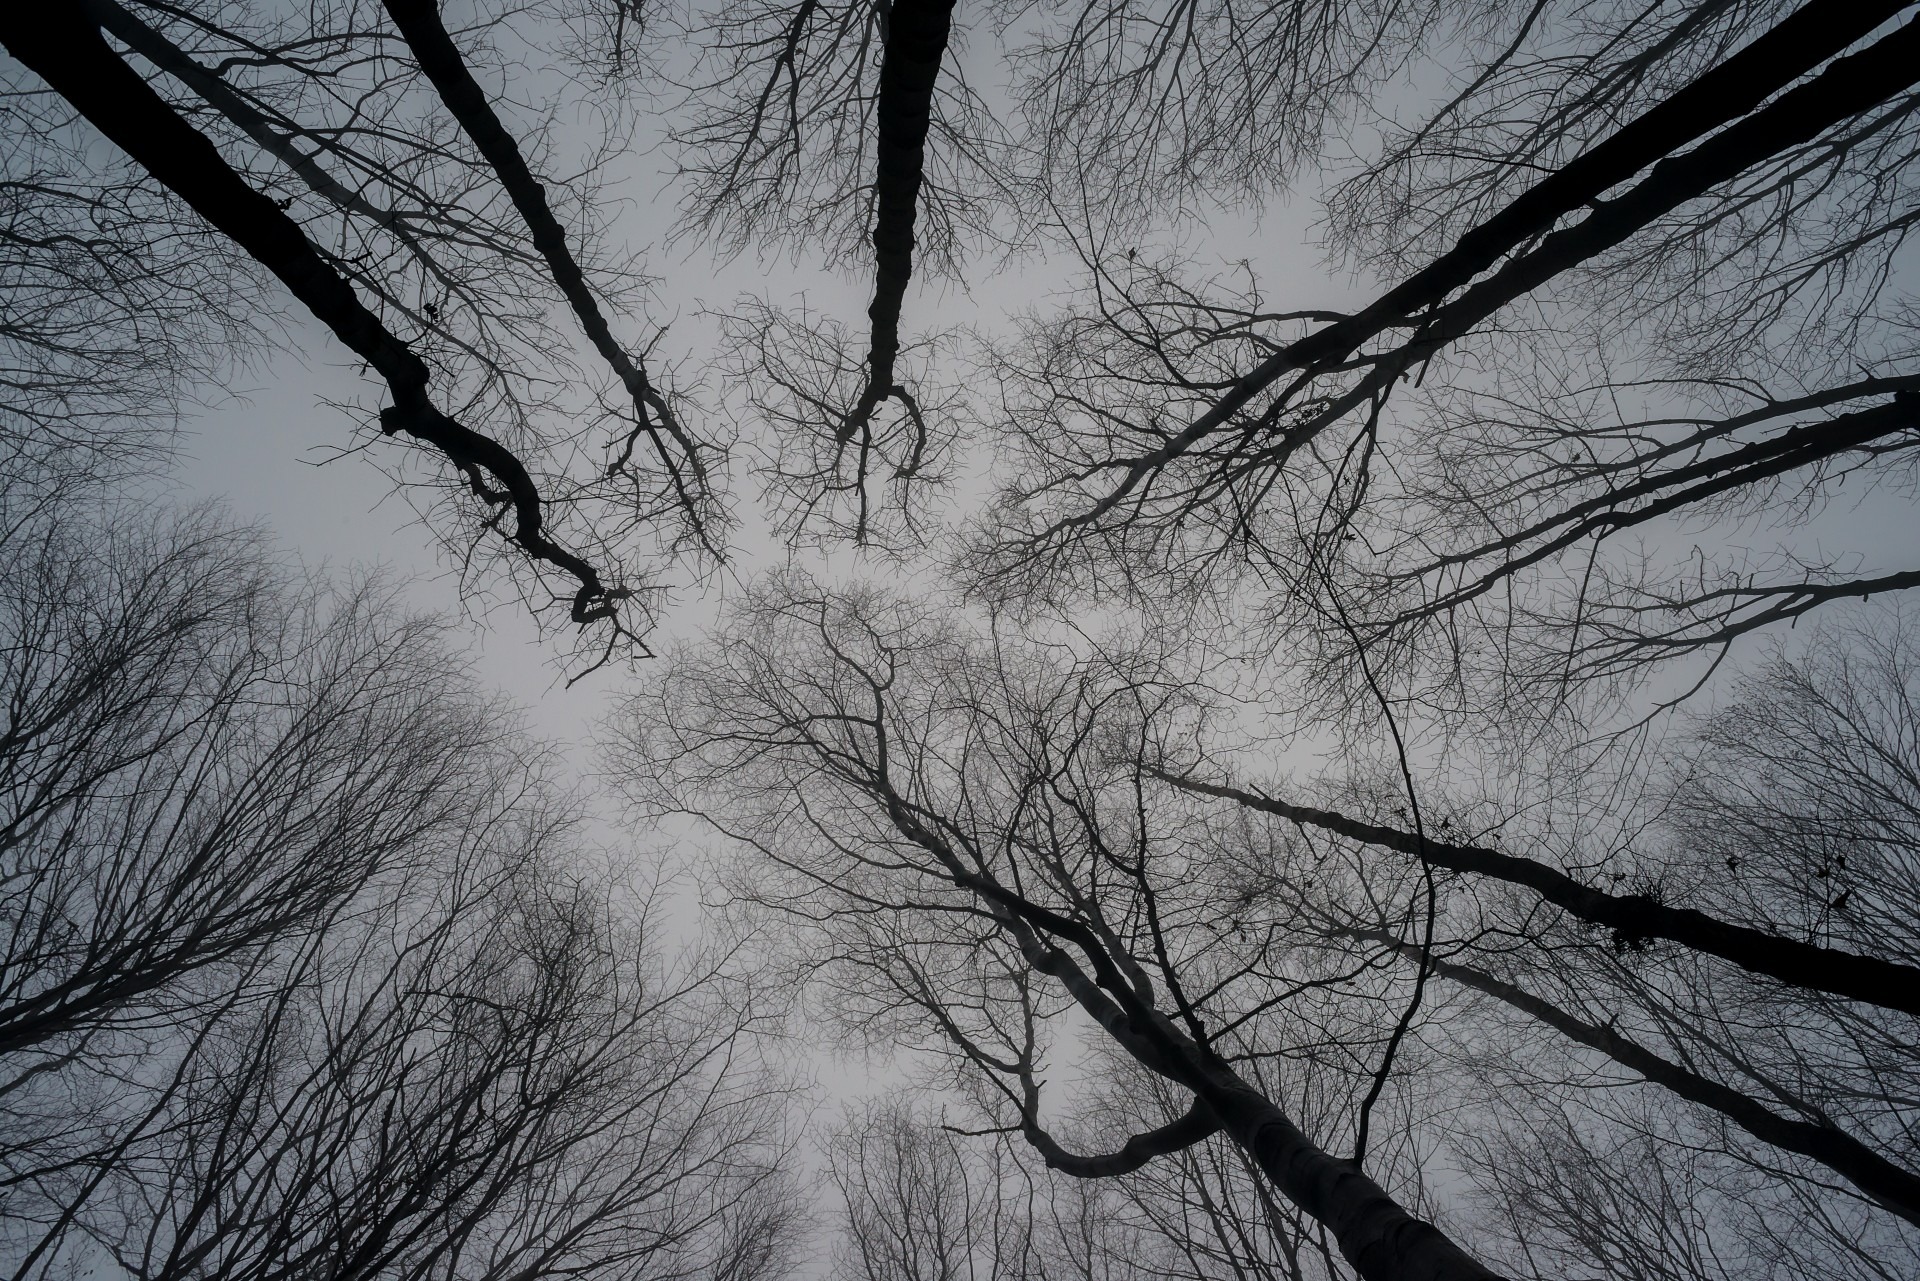
tree, nature, branch, snow, winter, black and white, plant, sky, fog, sunlight, frost, atmosphere, reflection, weather, monochrome, season, trees, branches, freezing, monochrome photography, atmospheric phenomenon, woody plant, look at sky